Tonghak Peasant Revolution

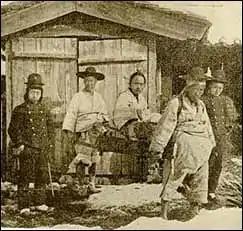
The capture of Jeon Bong-jun. He is in the center, seated in a carriage because his legs were broken in the escape attempt.

On 9 October, before the Council of Samrye had reached its conclusion, there was a minor skirmish in Daejeon, at the time a small village called Hanbat, between rebels and governmental forces. This came to be called the Daejeon Massacre. Seventy-eight rebels gave 78 government soldiers alcohol, then killed them while drunk.